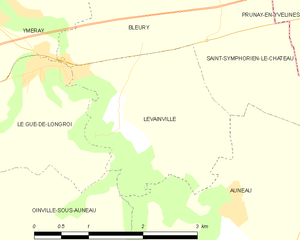
Carte de Levainville et des communes limitrophes.
Levainville est une commune française située dans le département d'Eure-et-Loir en région Centre-Val de Loire.